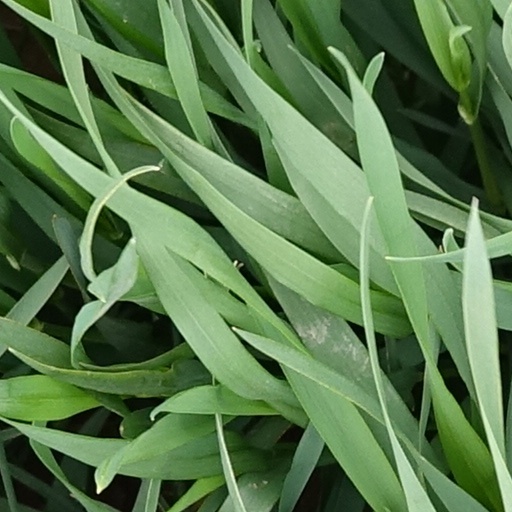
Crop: wheat